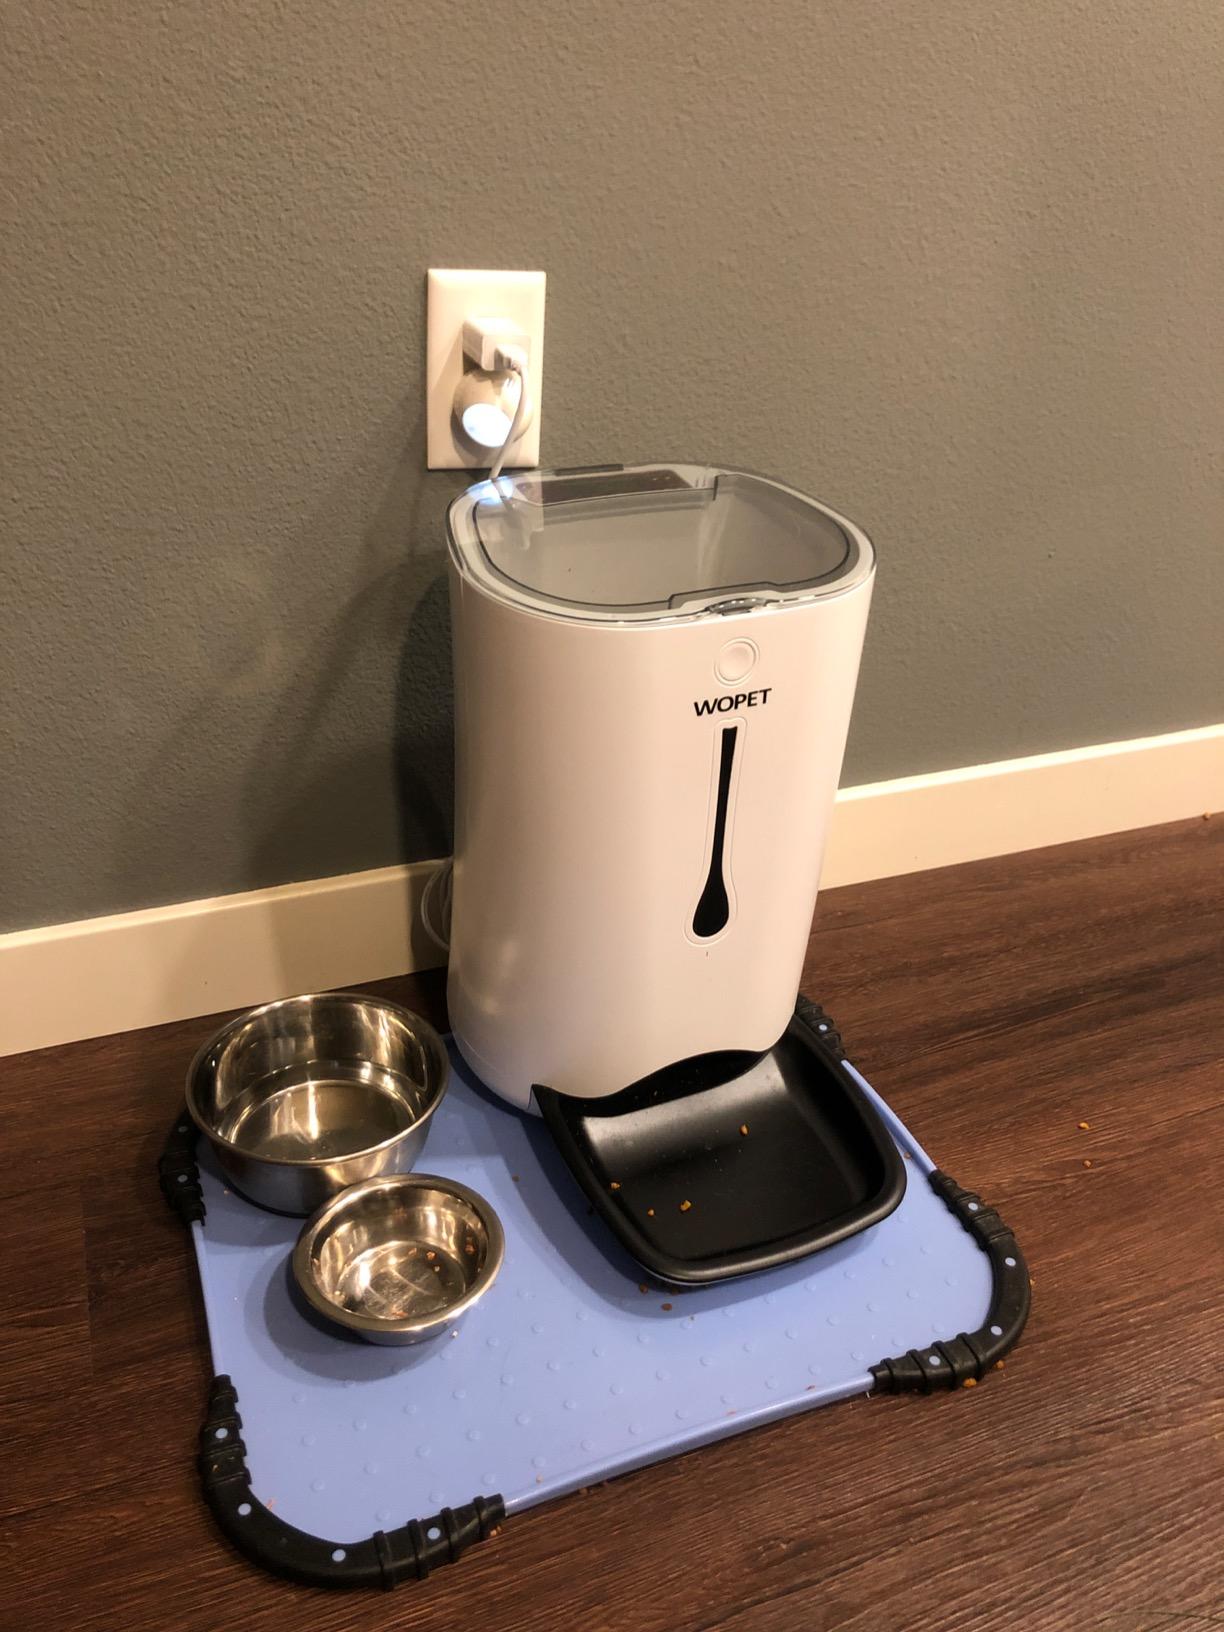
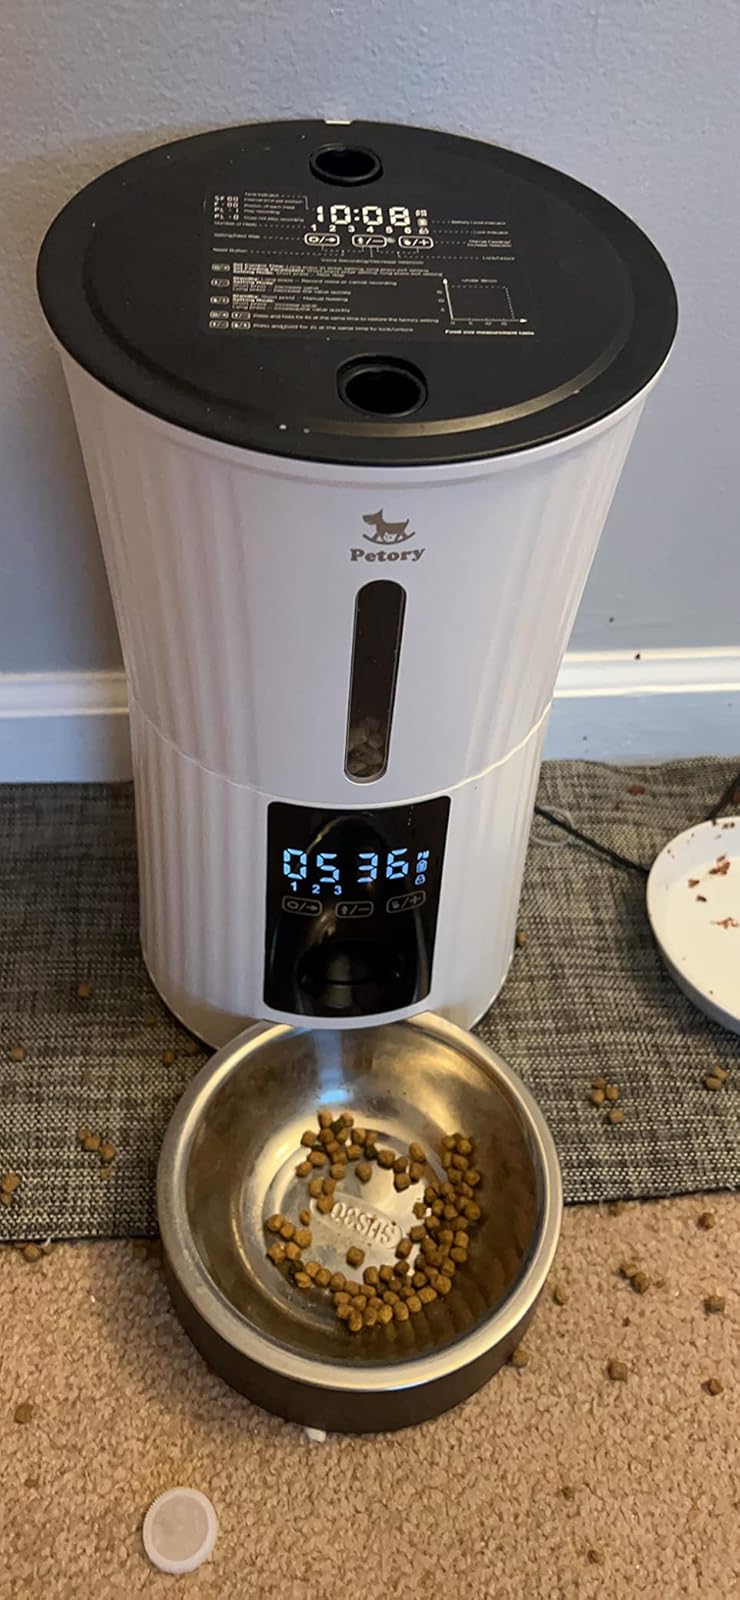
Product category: items_feeder
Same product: no